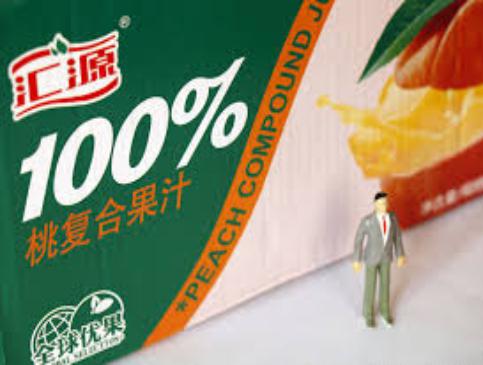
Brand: Huiyuan
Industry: Food